Iodine-123

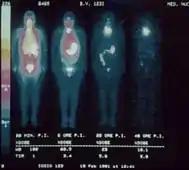
Sequence of 123-iodide human scintiscans after an intravenous injection, (from left) after 30 minutes, 20 hours, and 48 hours. A high and rapid concentration of radio-iodide is evident in cerebrospinal fluid (left), gastric and oral mucosa, salivary glands, arterial walls, ovary and thymus. In the thyroid gland, I-concentration is more progressive, as in a reservoir (from 1% after 30 minutes, and after 6, 20 h, to 5.8% after 48 hours, of the total injected dose).(Venturi, 2011)

I is also used as a label in other imaging radiopharmaceuticals, such as metaiodobenzylguanidine (MIBG) and ioflupane.